Niels Henrik Abel

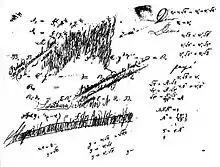
From the notebook of Niels Henrik Abel

After he graduated, professors from university supported Abel financially, and Professor Christopher Hansteen let him live in a room in the attic of his home. Abel would later view Ms. Hansteen as his second mother. While living here, Abel helped his younger brother, Peder Abel, through examen artium. He also helped his sister Elisabeth to find work in the town.